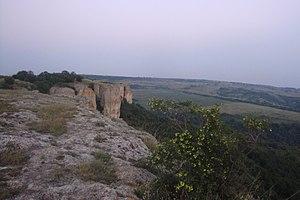
La commune d'Avren est située dans l'est de la Bulgarie.